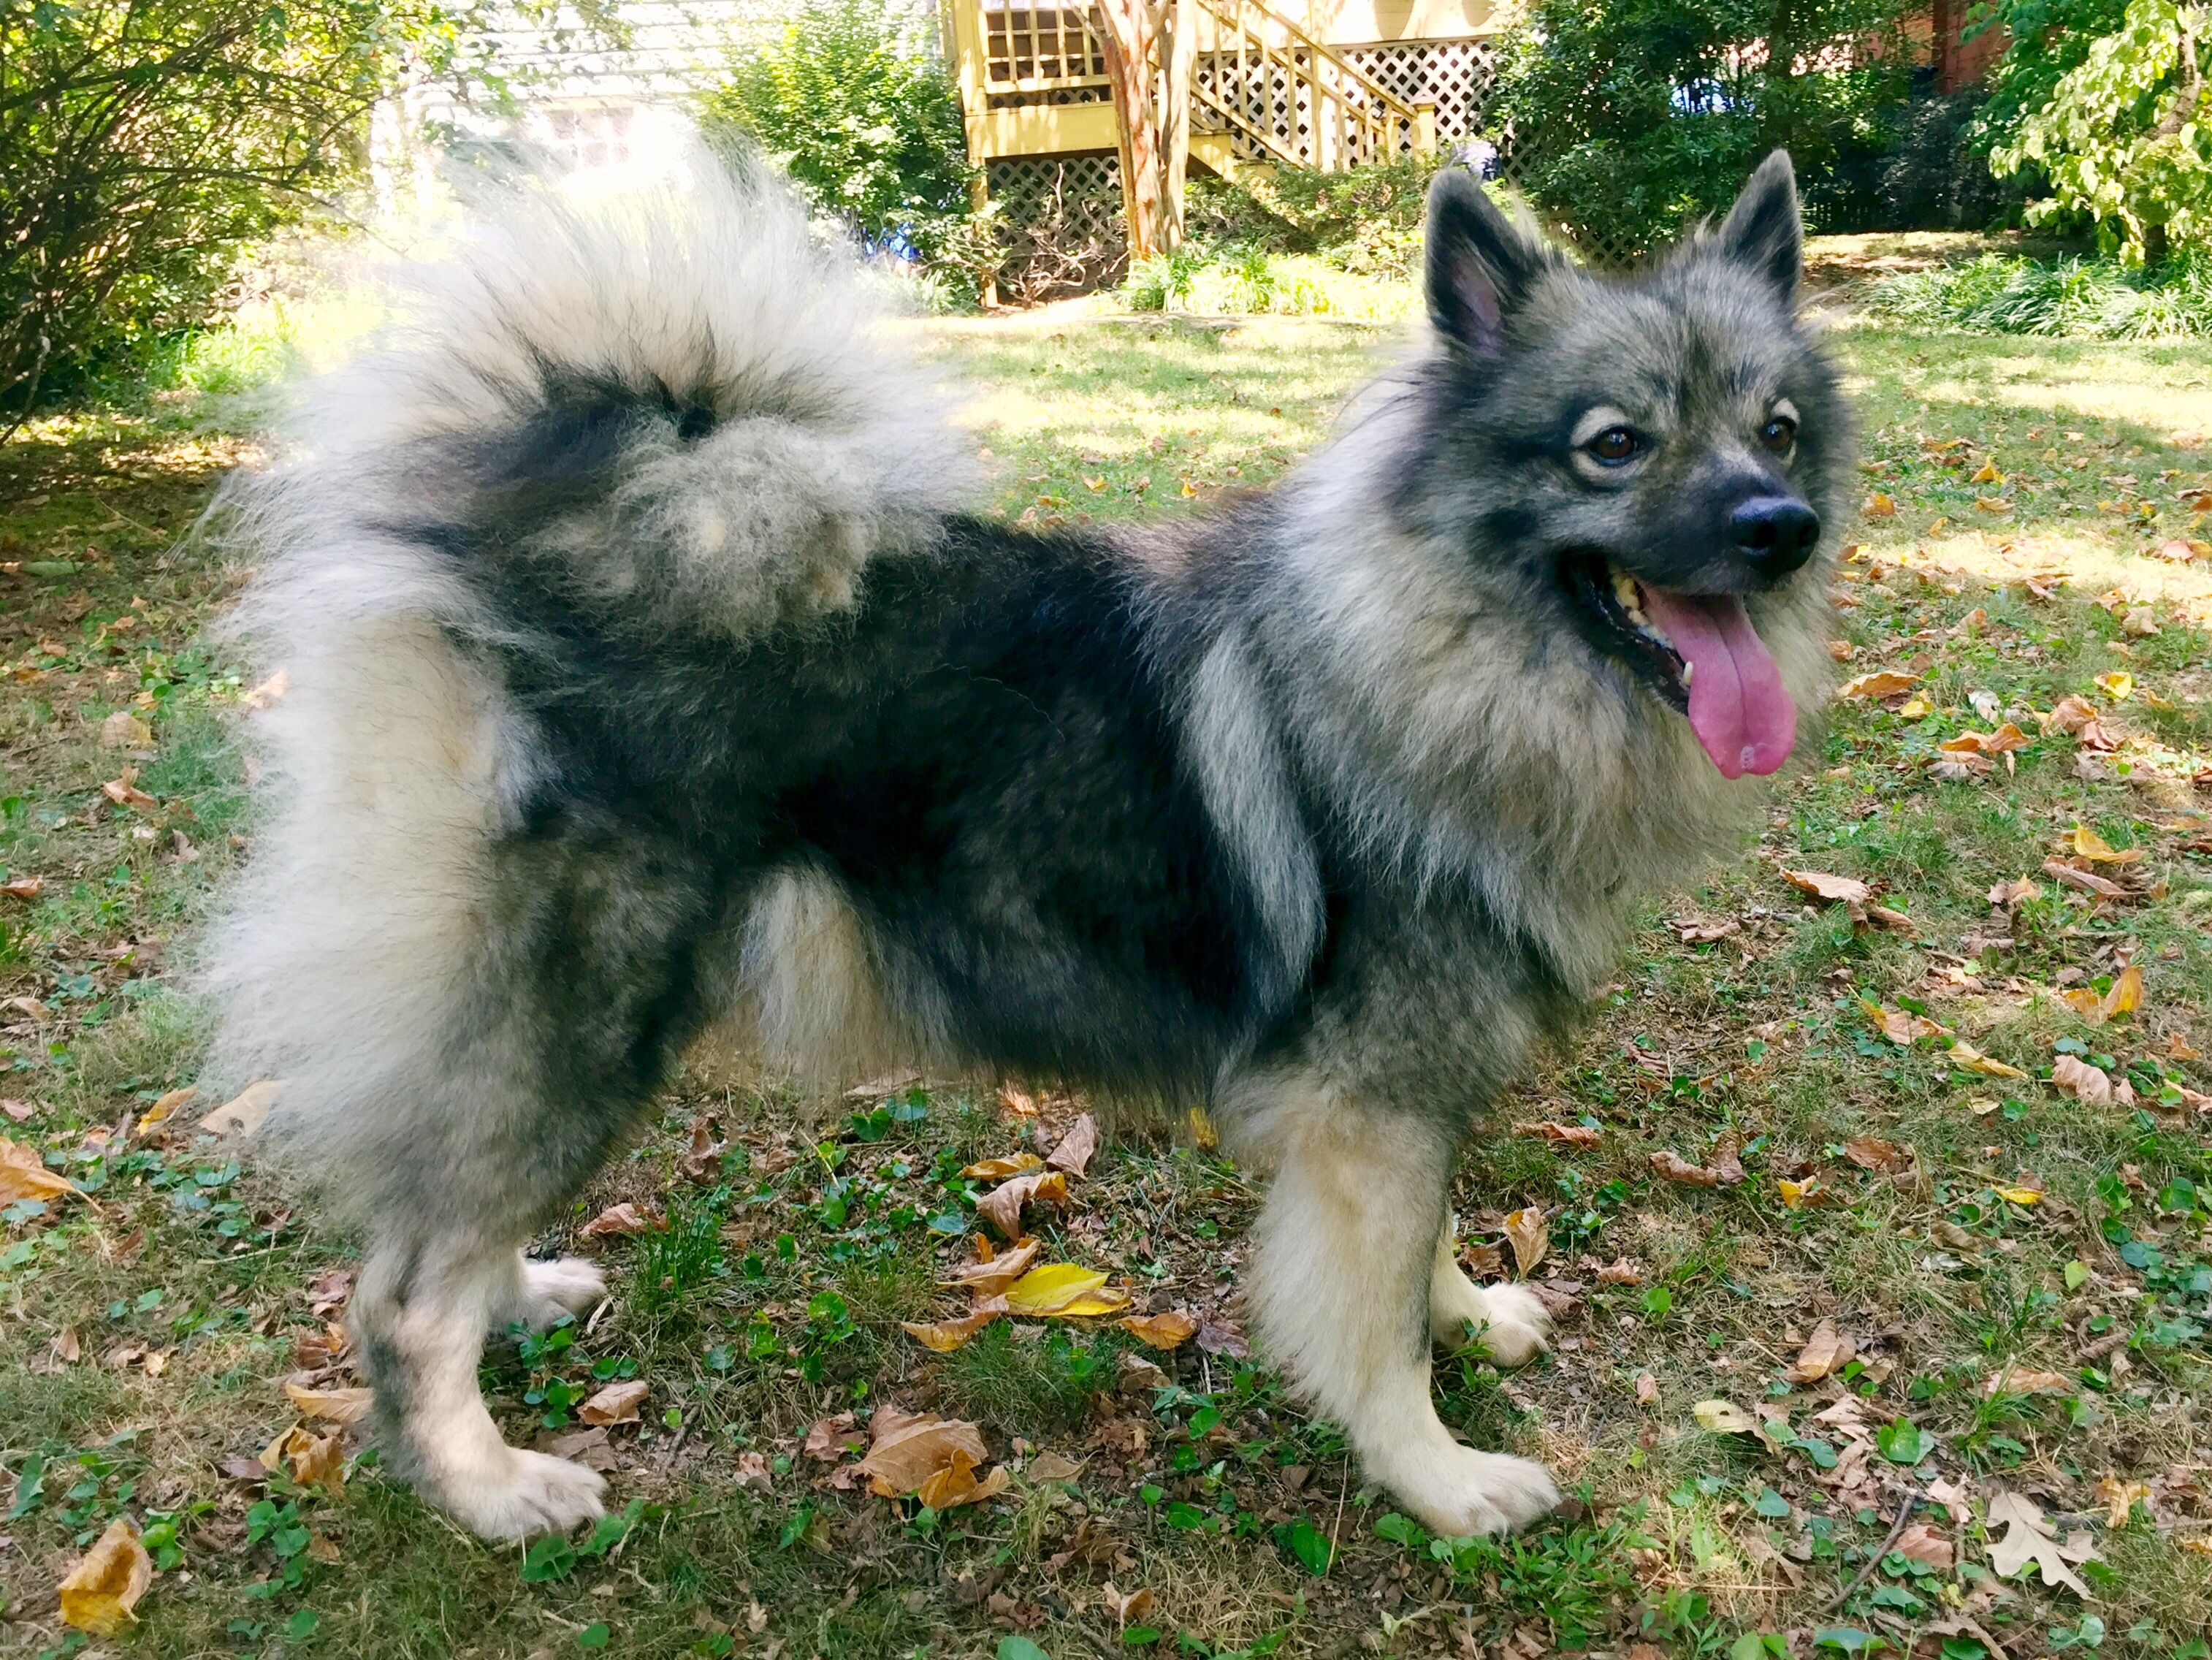
dog, mammal, vertebrate, dog breed, pomeranian, keeshond, dog like mammal, carnivoran, dog breed group, dog crossbreeds, eurasier, icelandic sheepdog, german spitz mittel, japanese spitz, american eskimo dog, german spitz, german spitz klein, volpino italiano, tibetan spaniel, lapponian herder, finnish lapphund, swedish lapphund